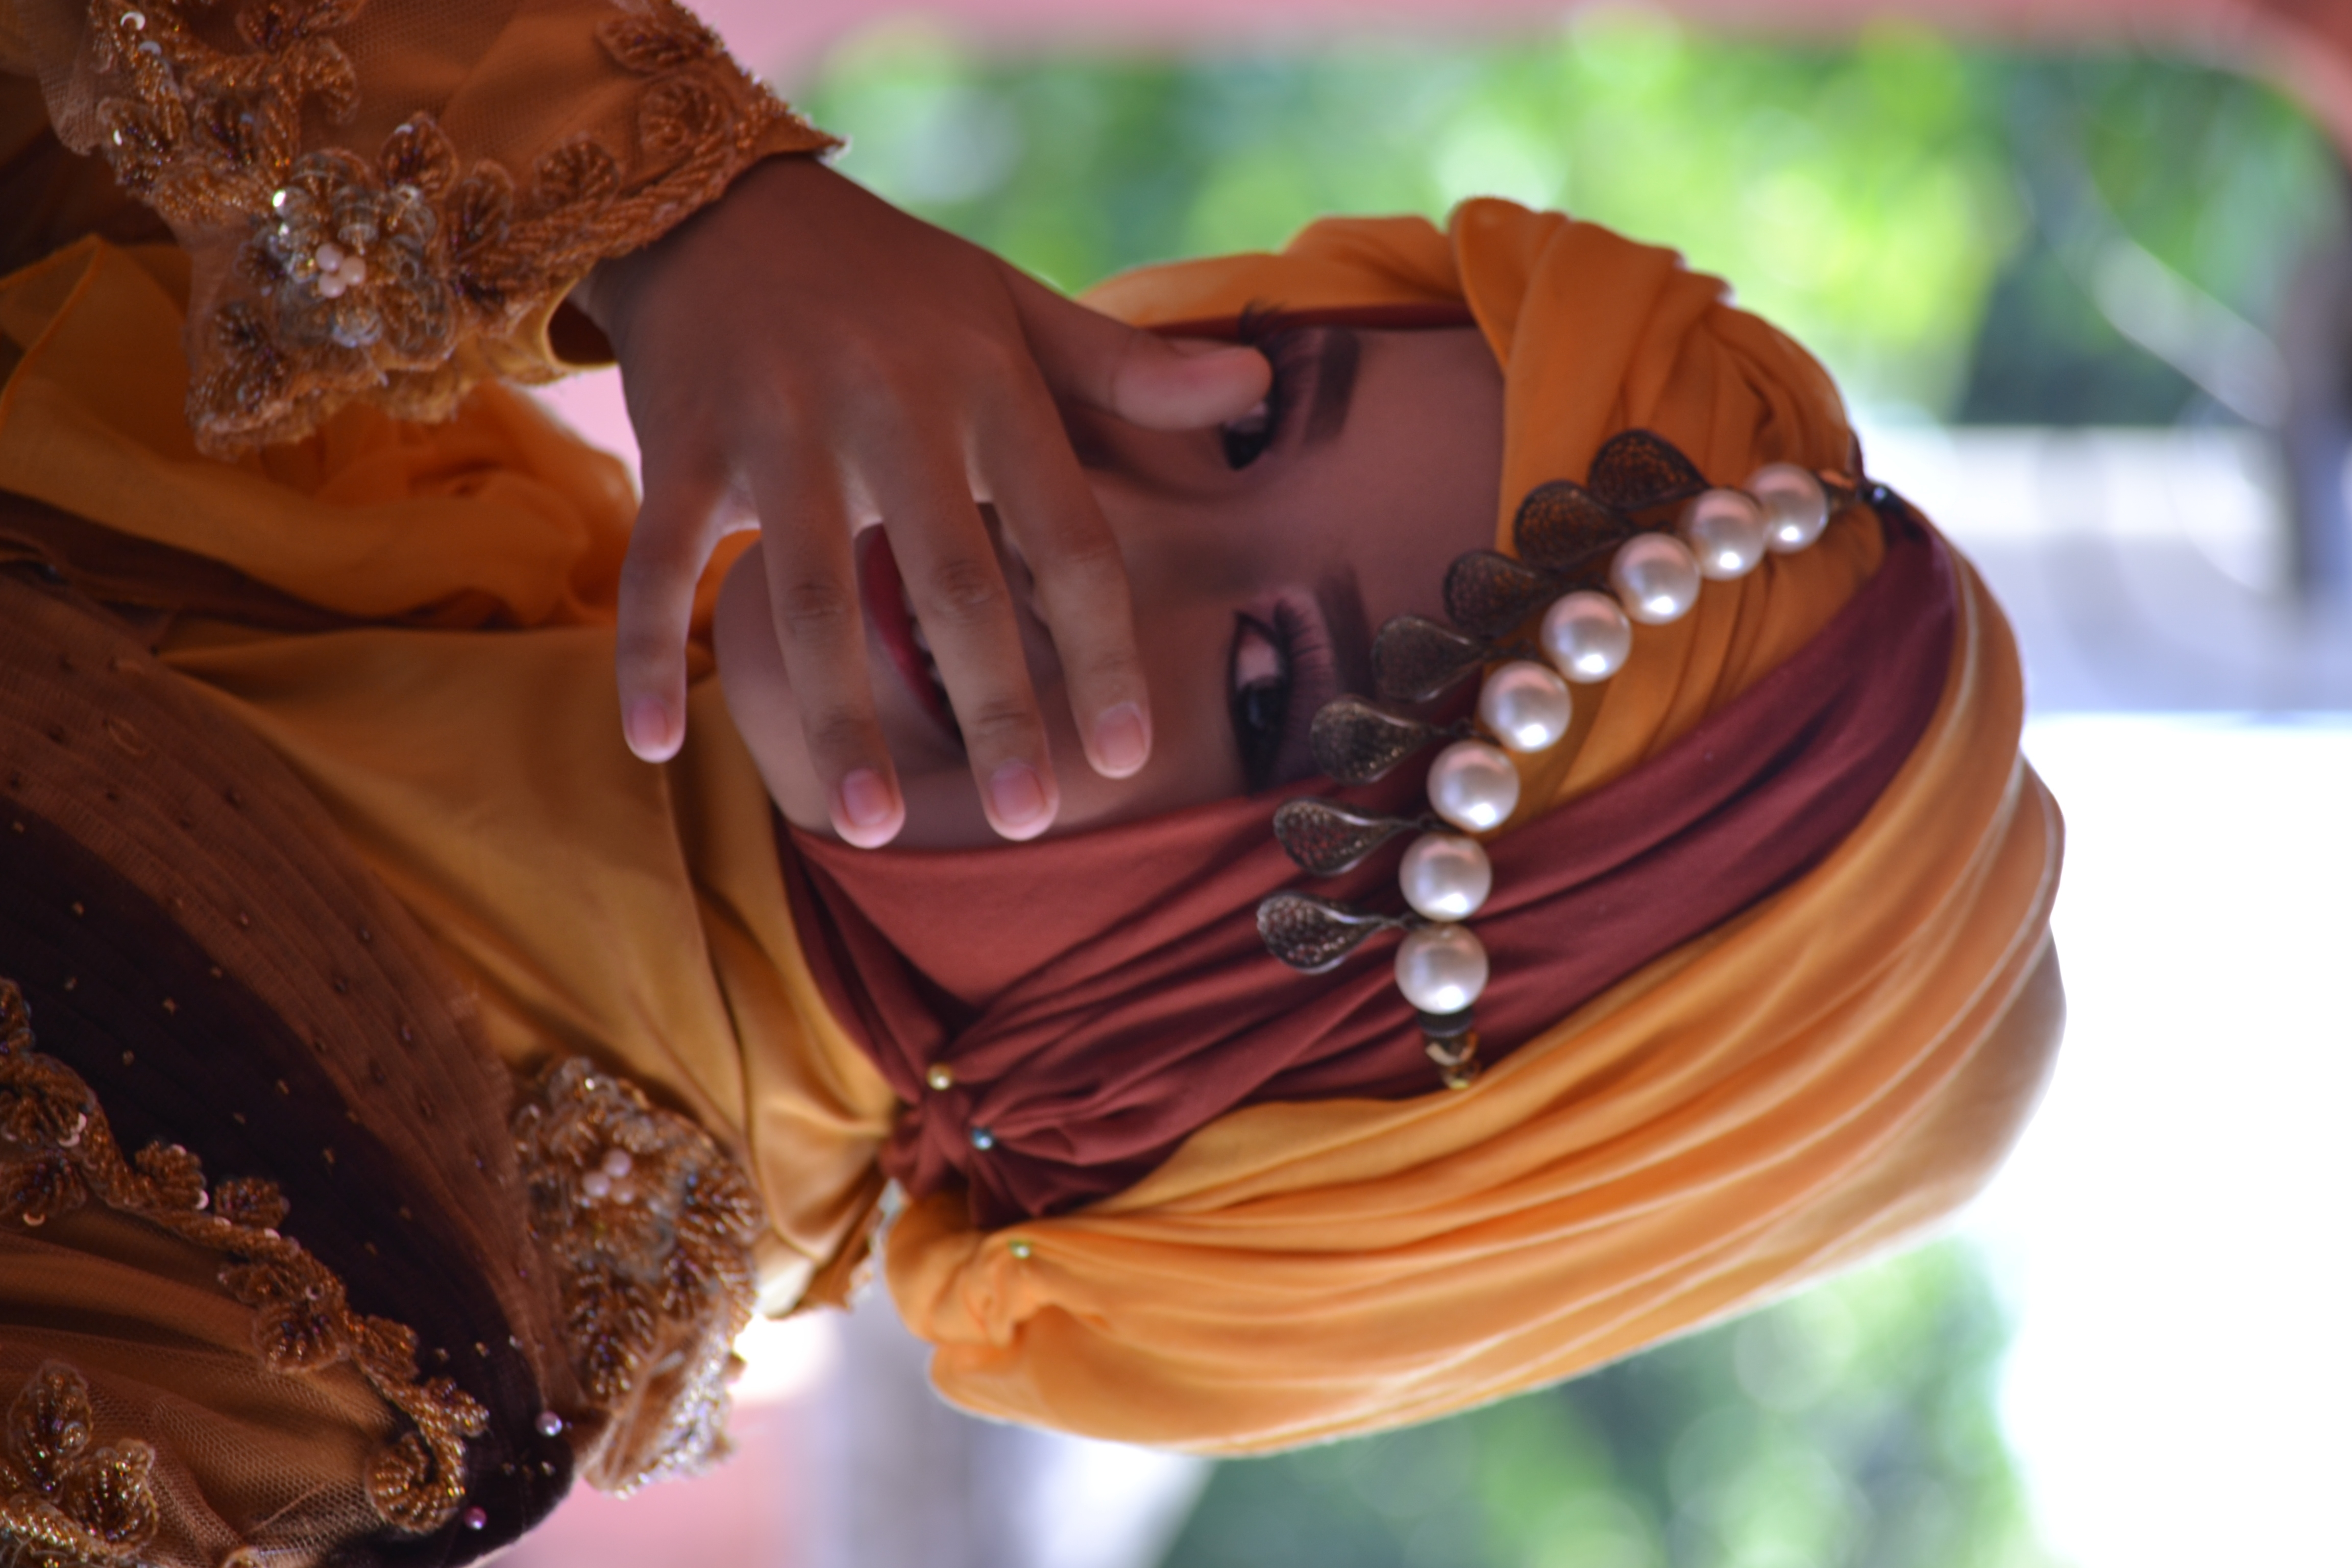
woman, hand, peach